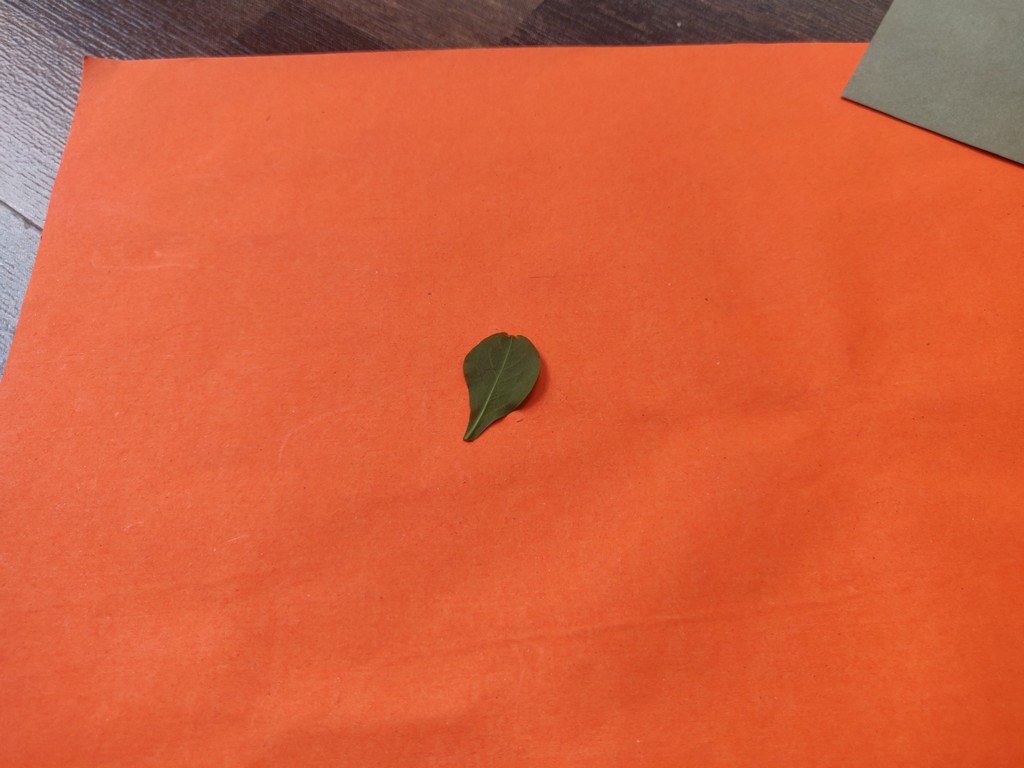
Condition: Healthy
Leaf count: single
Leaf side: back